Foscadh

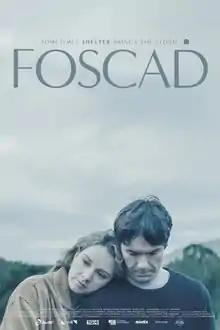
Poster

Foscadh ("Shelter"; also written in Gaelic script as Foscaḋ) is a 2021 Irish film, based on characters in the novel "The Thing about December" by Donal Ryan. The film premiered at the 2021 Galway Film Fleadh. It was selected as the Irish entry for the Best International Feature Film at the 94th Academy Awards.